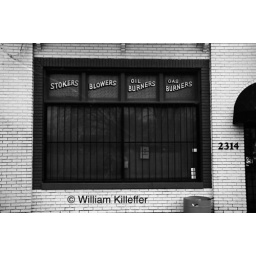
One window in a repurposed building on Main Street.